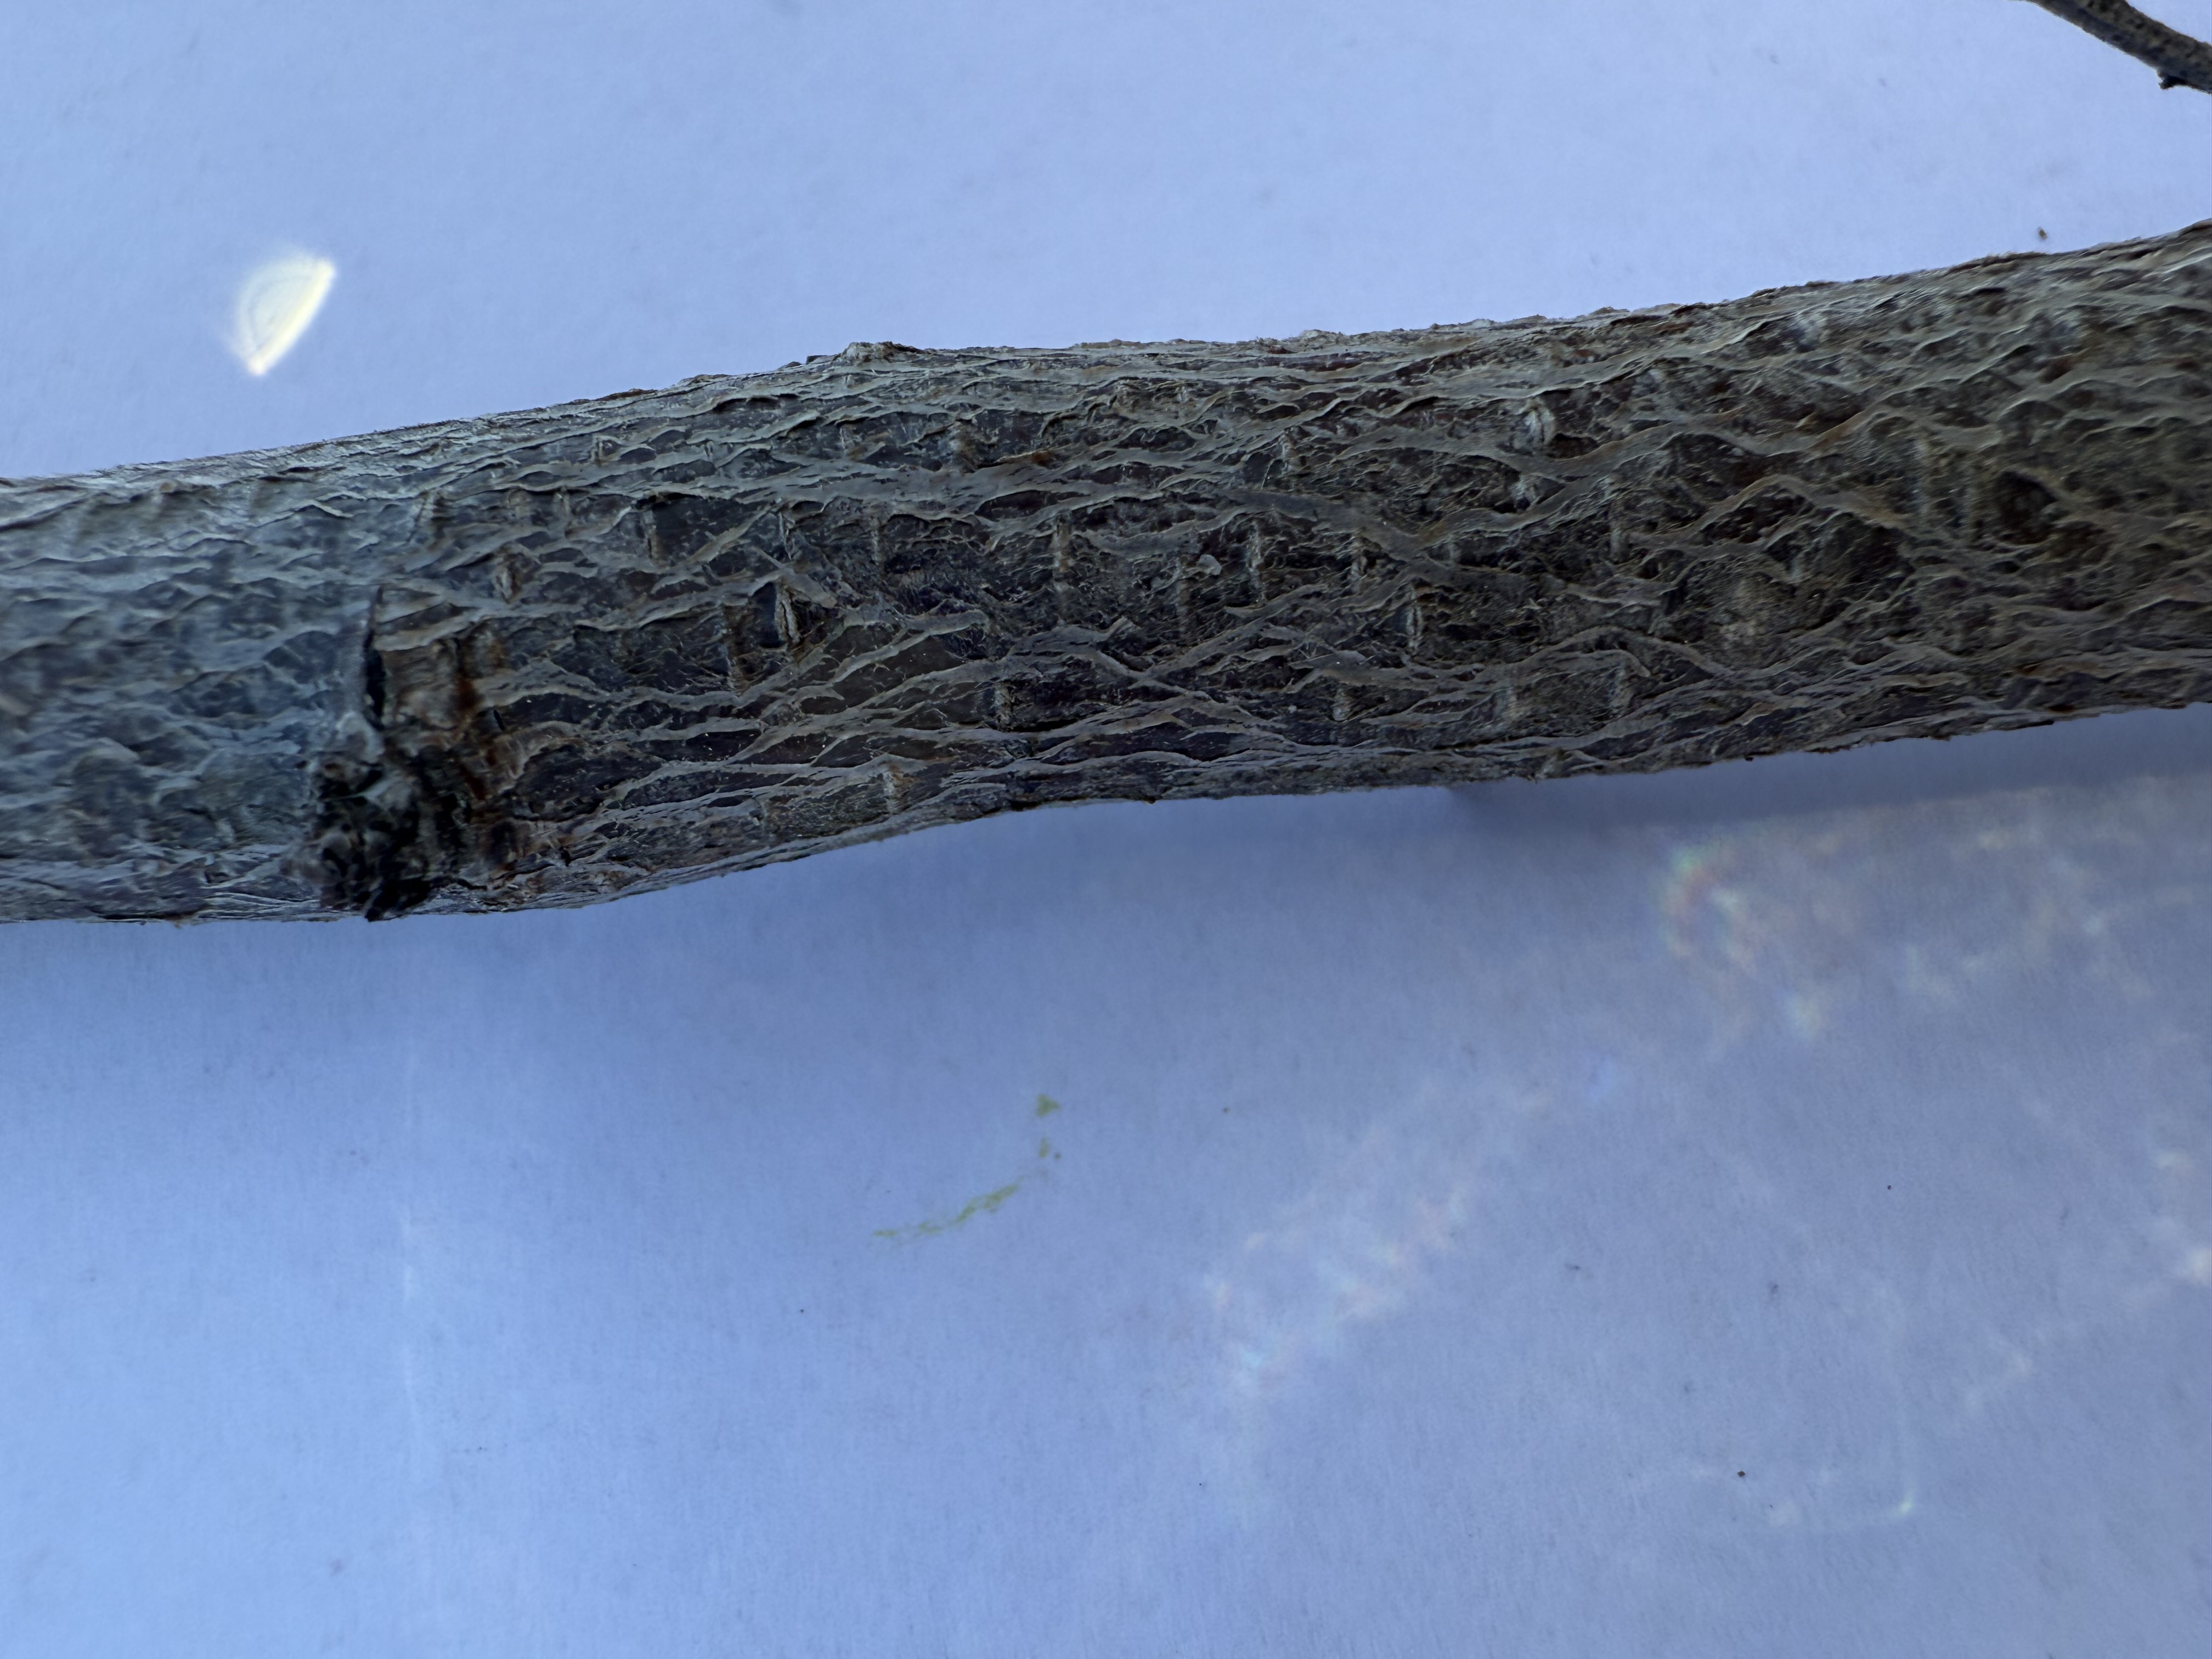
Variety: Angeleno Plum